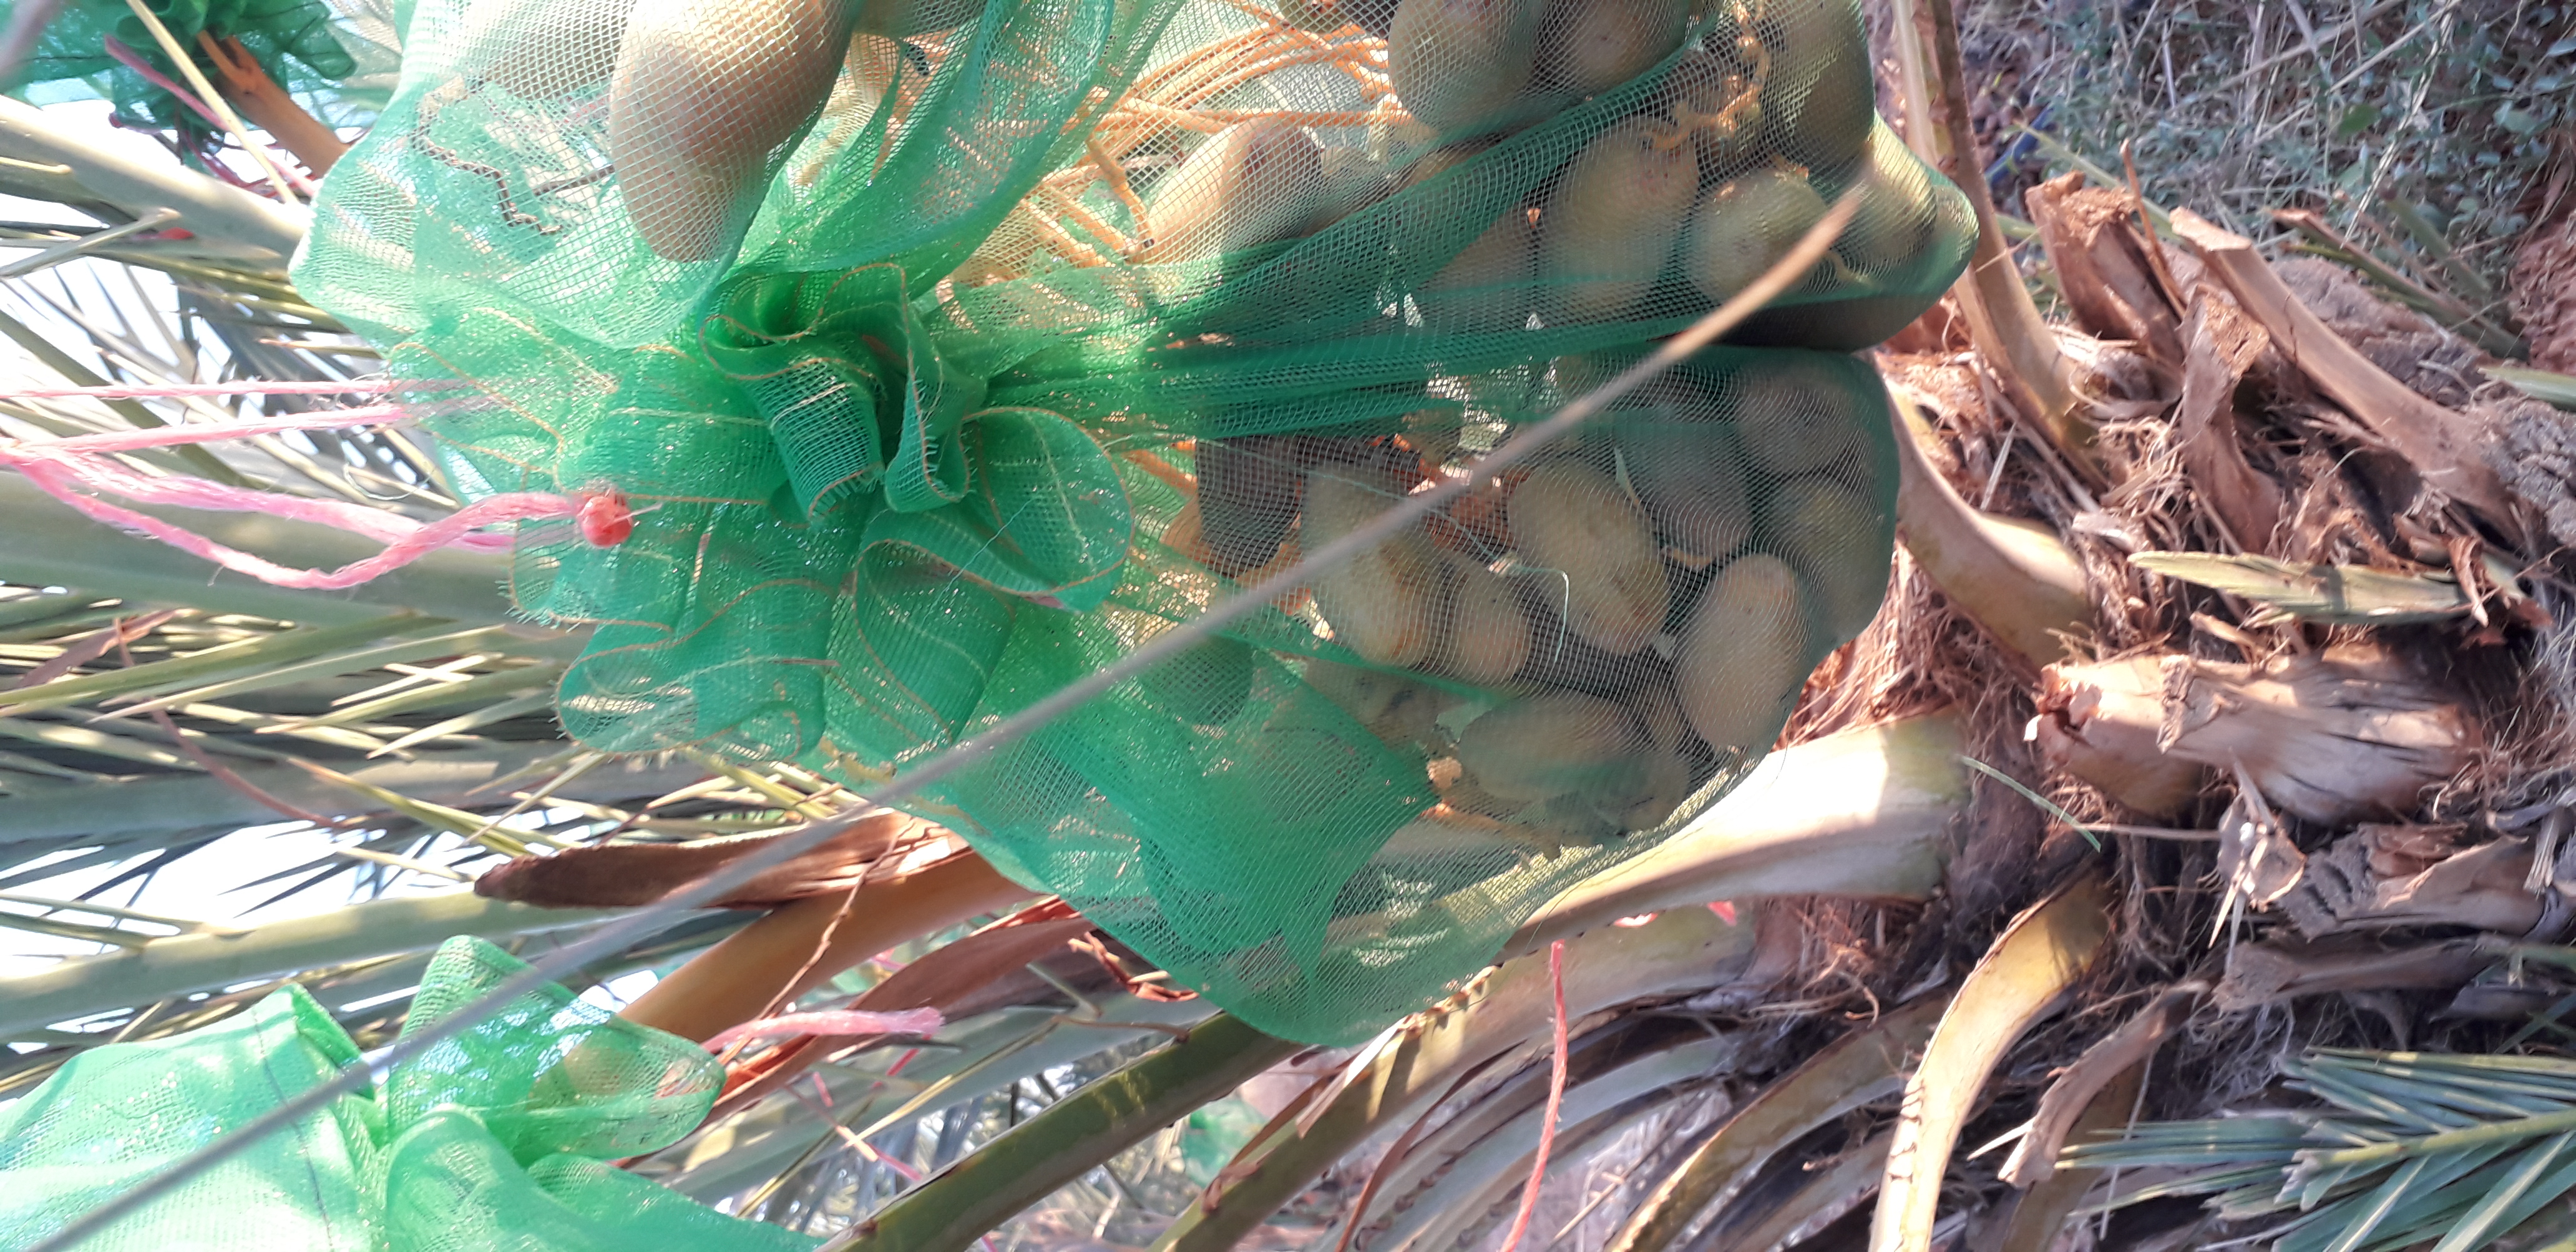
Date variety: Boumajhoul